Everybody Wants Some!! (film)

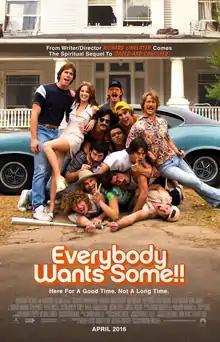
Theatrical release poster

Everybody Wants Some!! is a 2016 American comedy film written and directed by Richard Linklater, about college baseball players in 1980s Texas. The film stars Blake Jenner, Zoey Deutch, Glen Powell, Ryan Guzman, Tyler Hoechlin, Will Brittain, and Wyatt Russell. It had its world premiere at South by Southwest on March 11, 2016, and was theatrically released in the United States on March 30, 2016, by Paramount Pictures.